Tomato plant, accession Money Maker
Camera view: horizontal (90 deg, fisheye); turntable rotation: 240 degrees
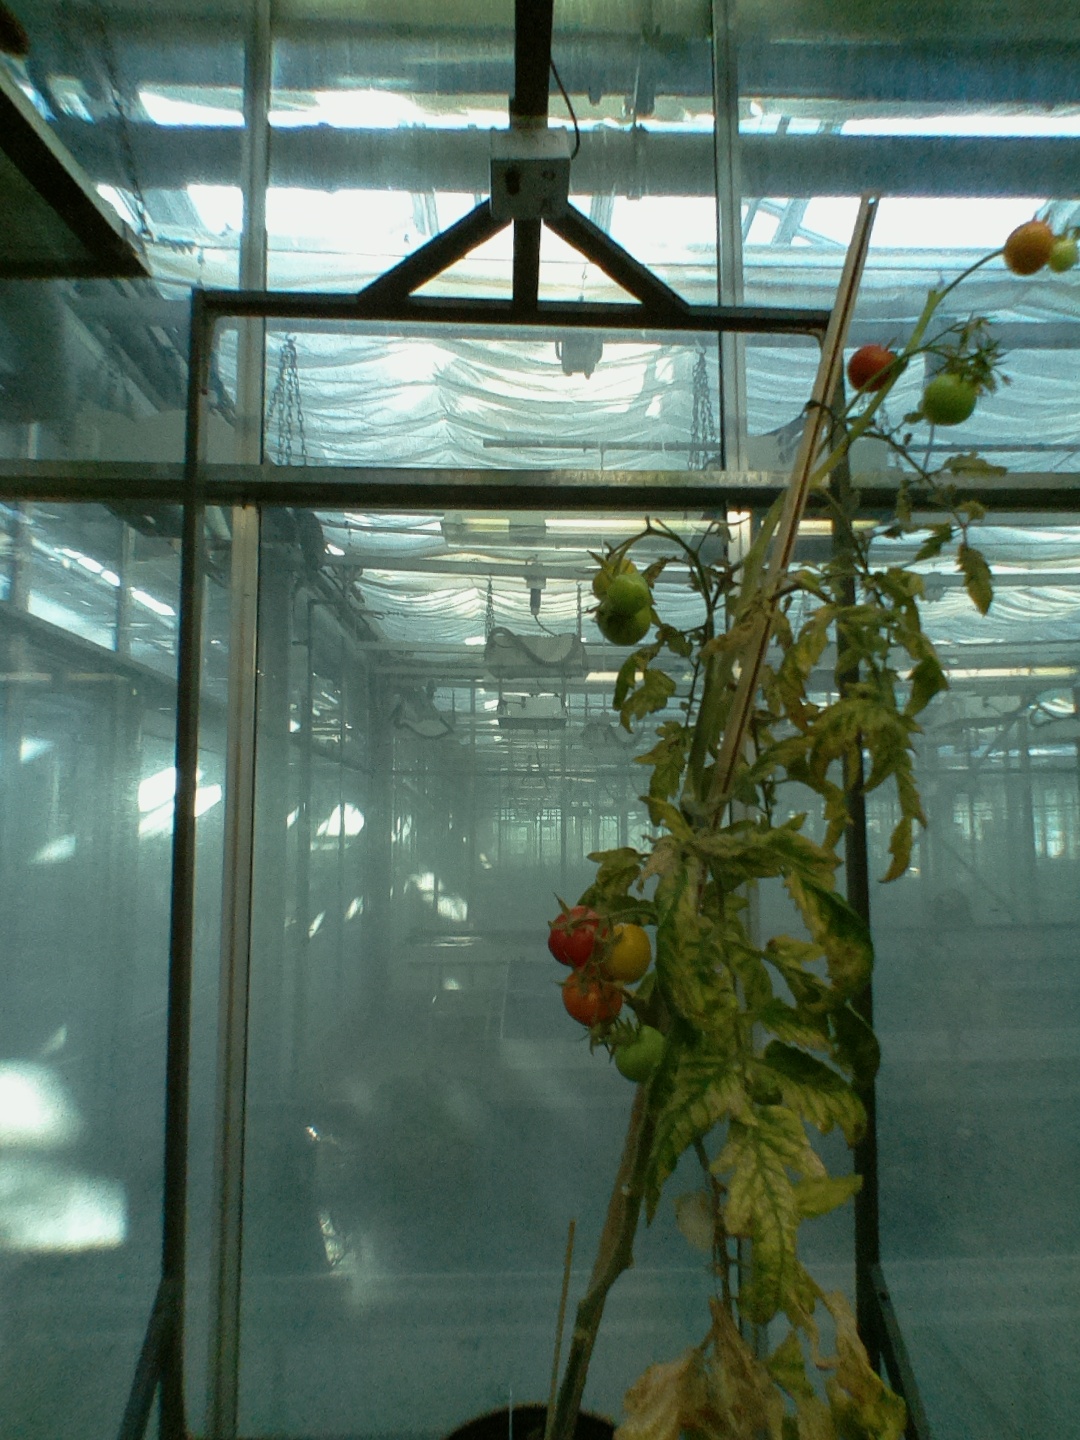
BBCH growth stage 85: 50%-60% of fruits show typical fully ripe color